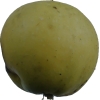
Label: Apple 13